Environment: real
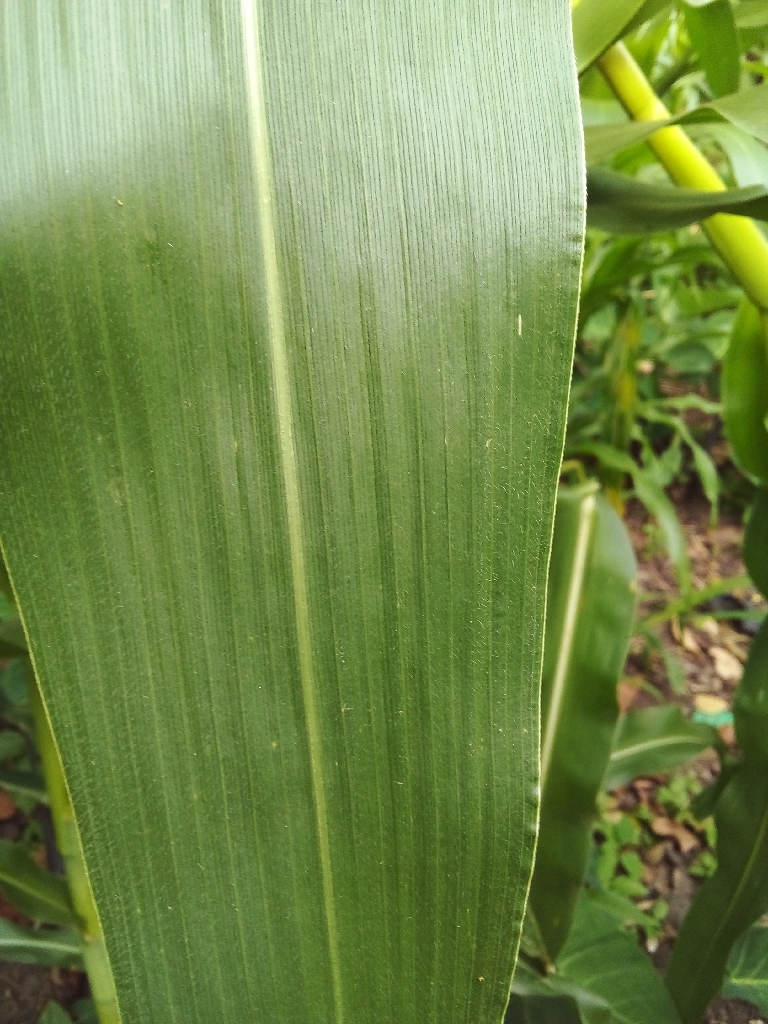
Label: healthy